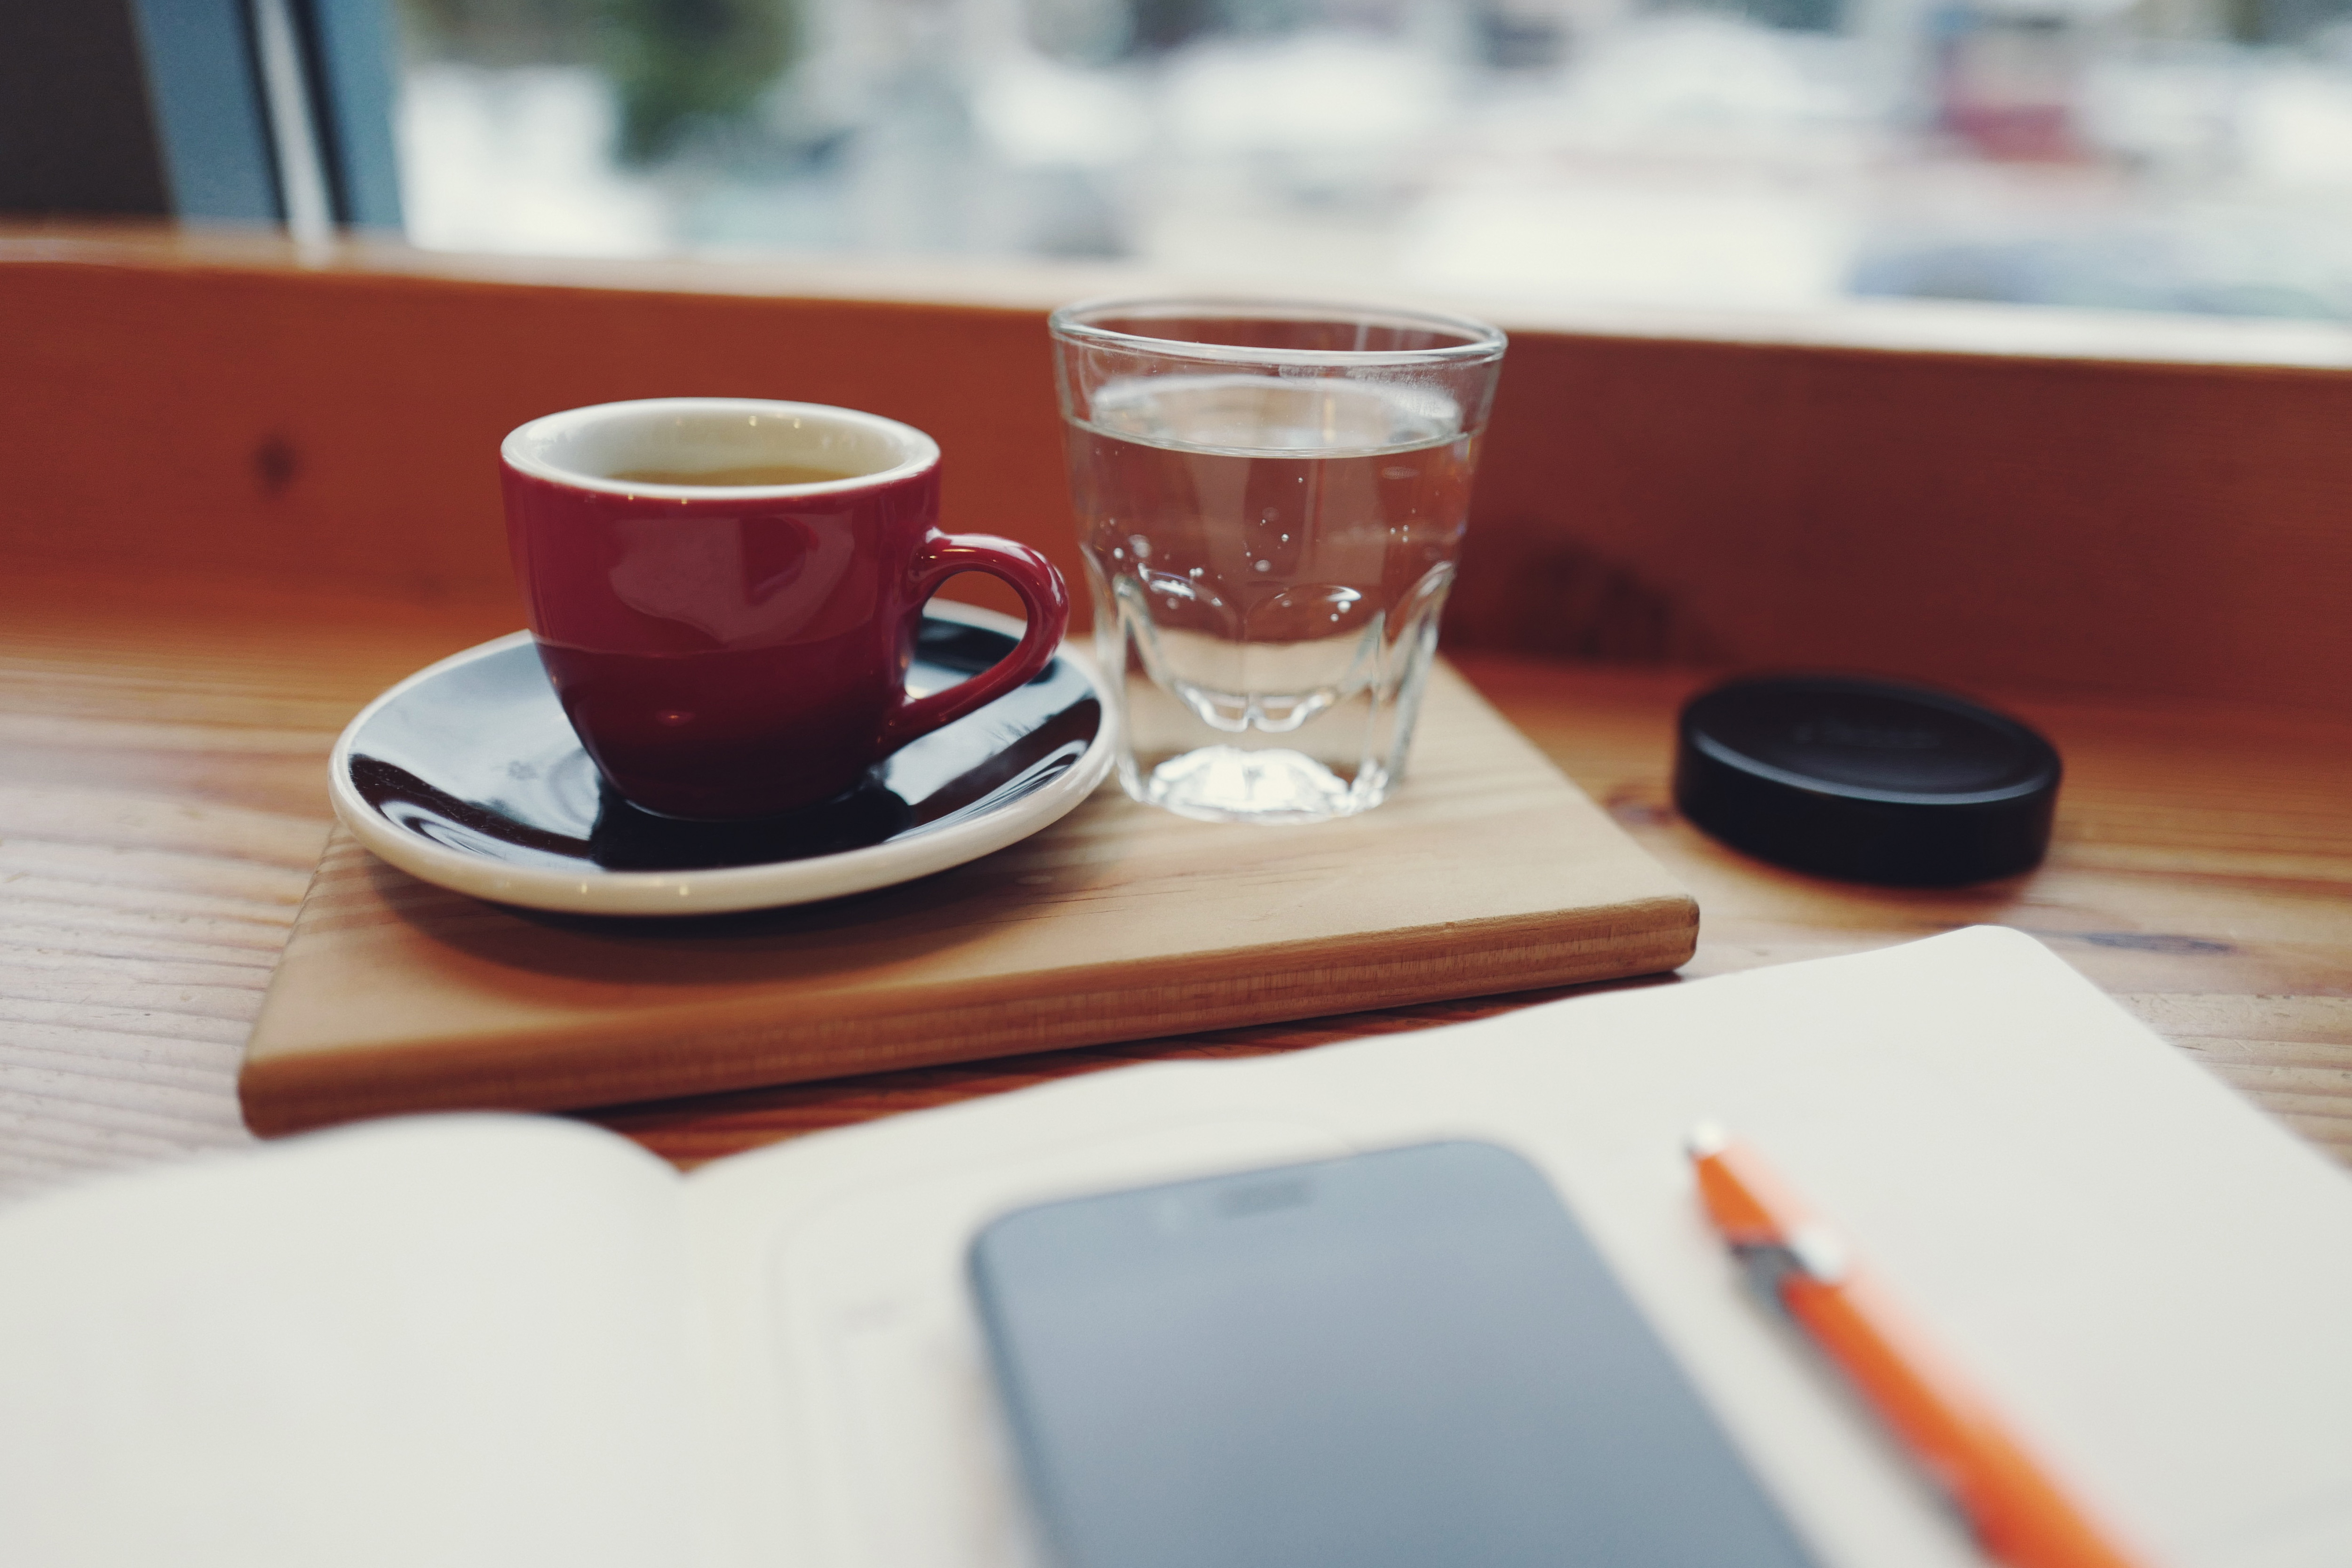
cup, coffee cup, table, drink, drinkware, tableware, coffee, electronic device, caff americano, chopsticks, gadget, cafe, black drink, tea